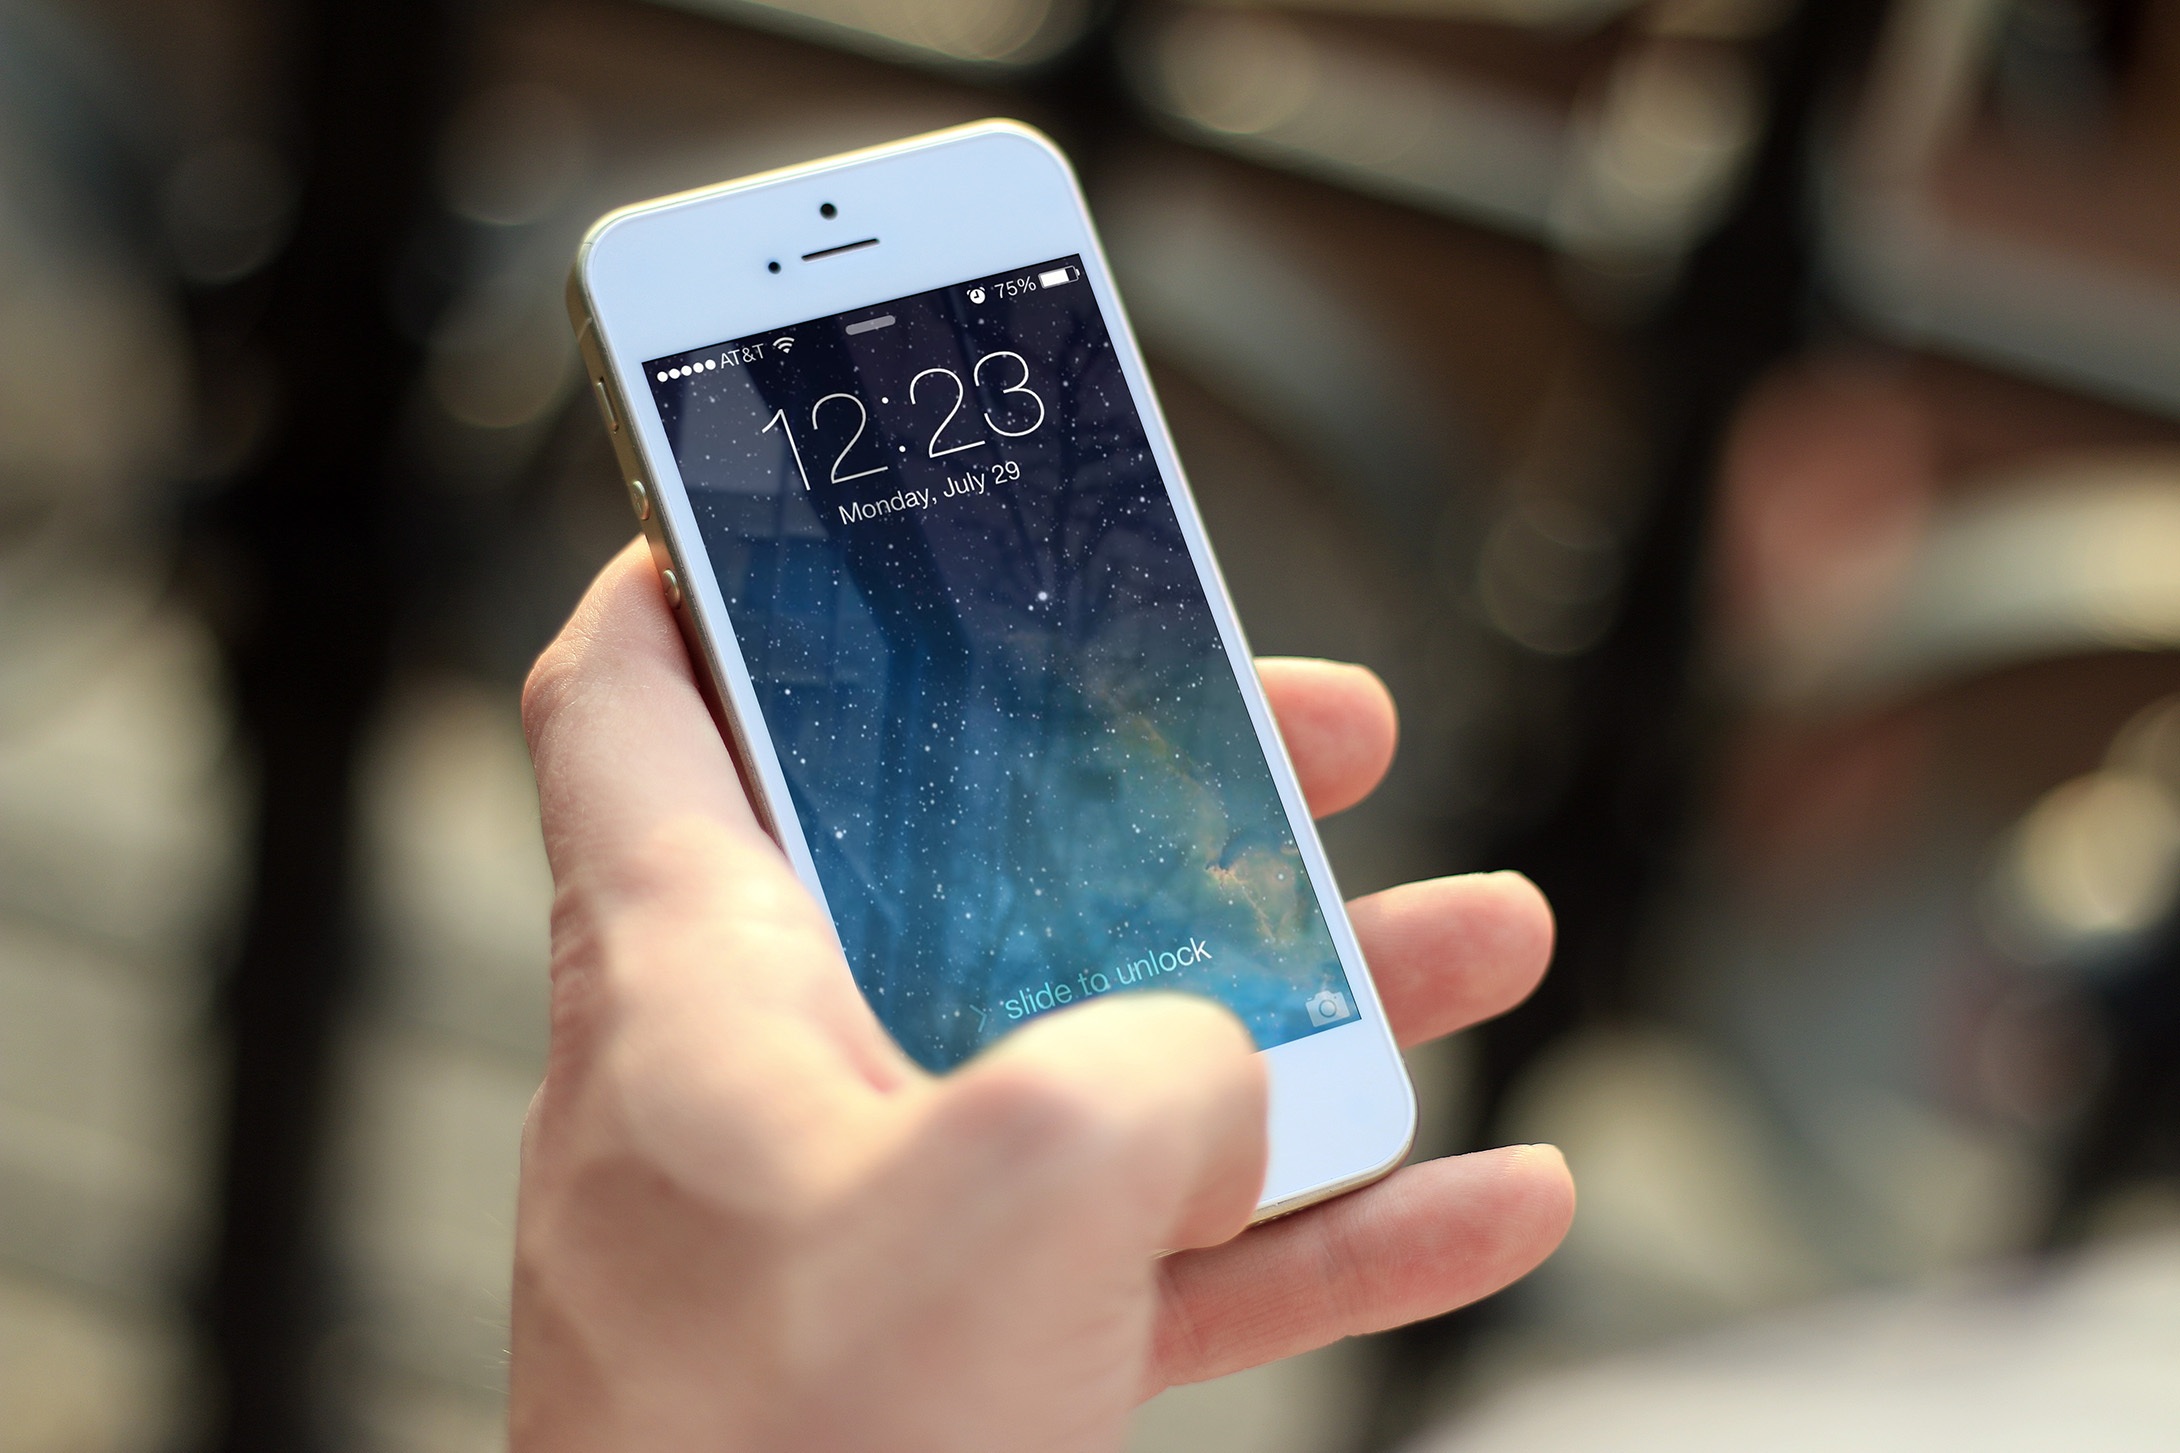
iphone, computer, smartphone, mobile, hand, screen, typing, technology, touch, finger, phone, color, telephone, communication, gadget, business, mobile phone, holding, modern, apple inc, cell phone, electronic, conversation, close up, brand, display, call, message, digital, touchscreen, cellular, connection, contact, wireless, ios, portable, communicate, applications, apps, browsing, portable communications device, communication device